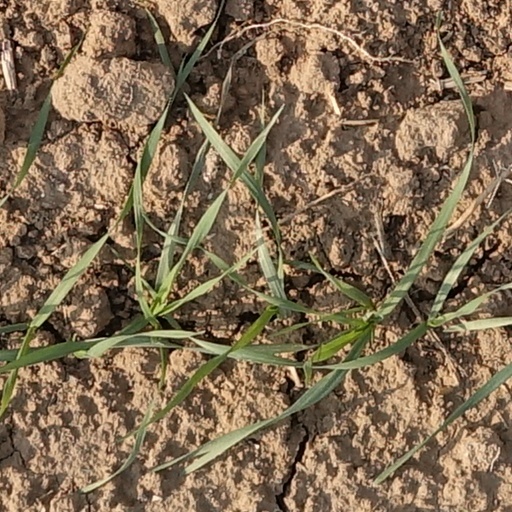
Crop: wheat